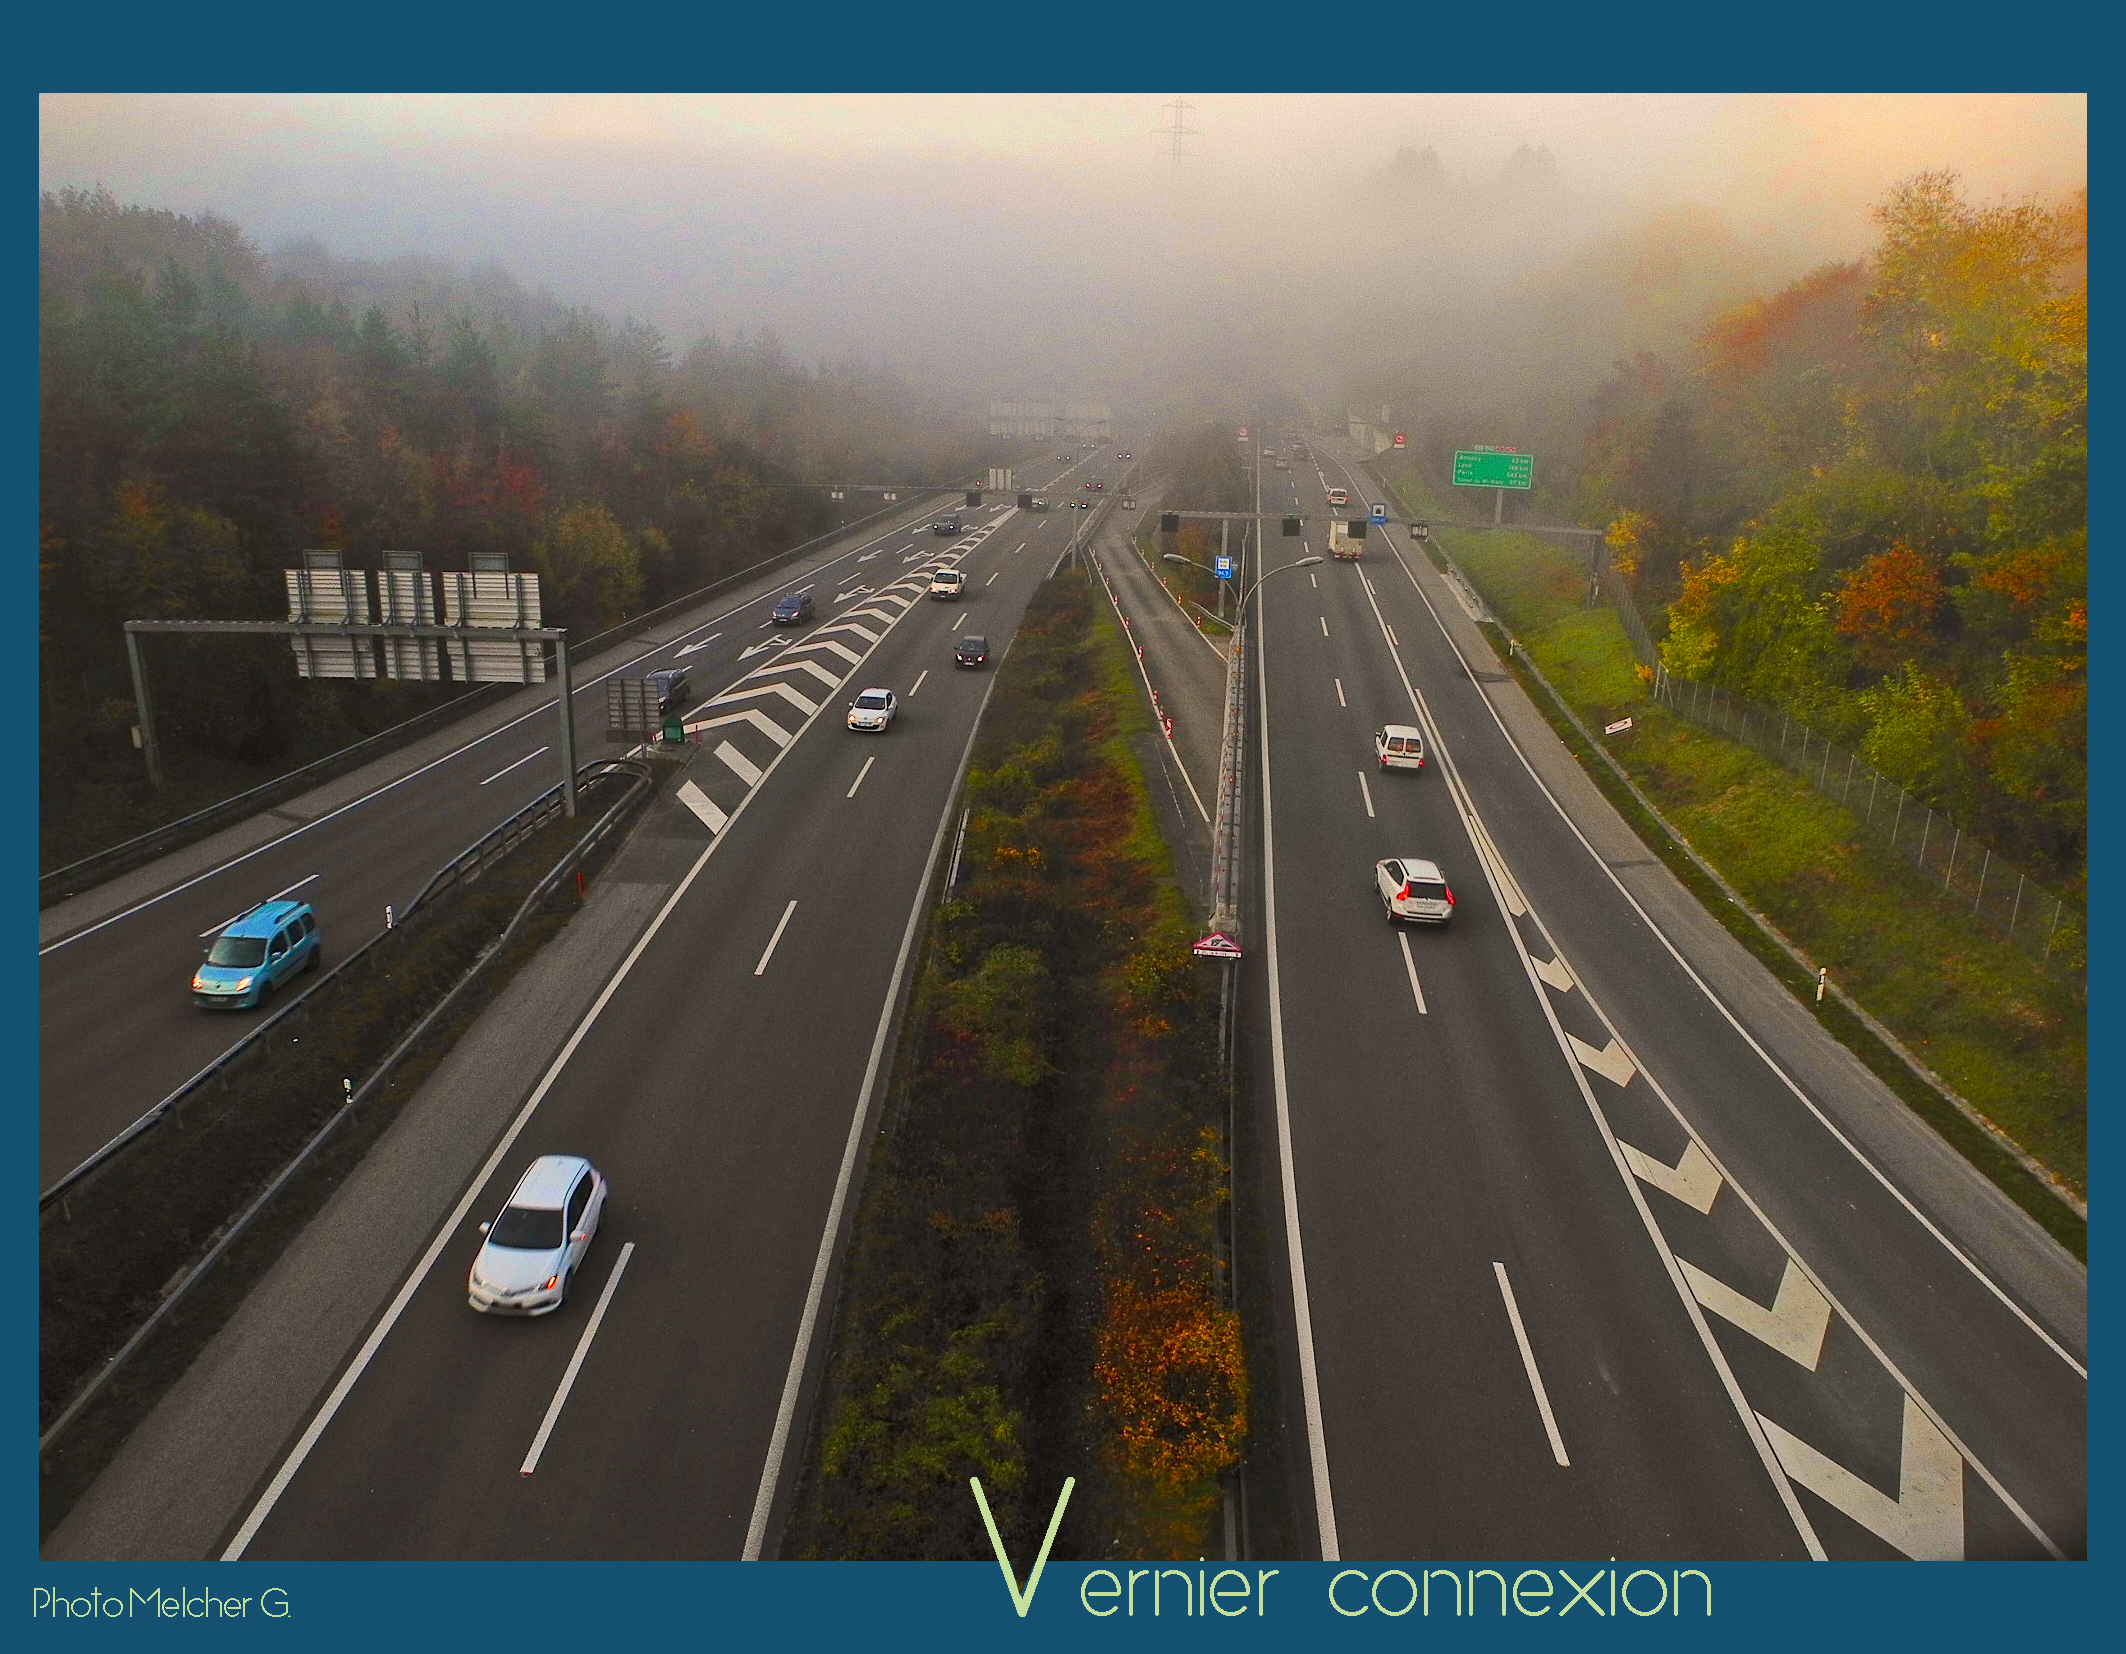
swiss, geneva, vernier, suburban highway, fog, autumn, grazing, light, road, highway, lane, controlled access highway, infrastructure, metropolitan area, mode of transport, transport, sky, asphalt, fixed link, thoroughfare, morning, road trip, line, atmosphere, road surface, shoulder, car, tree